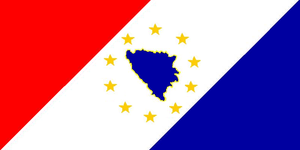
Cet article décrit une liste de drapeaux représentant au moins une étoile sur leur dessin.